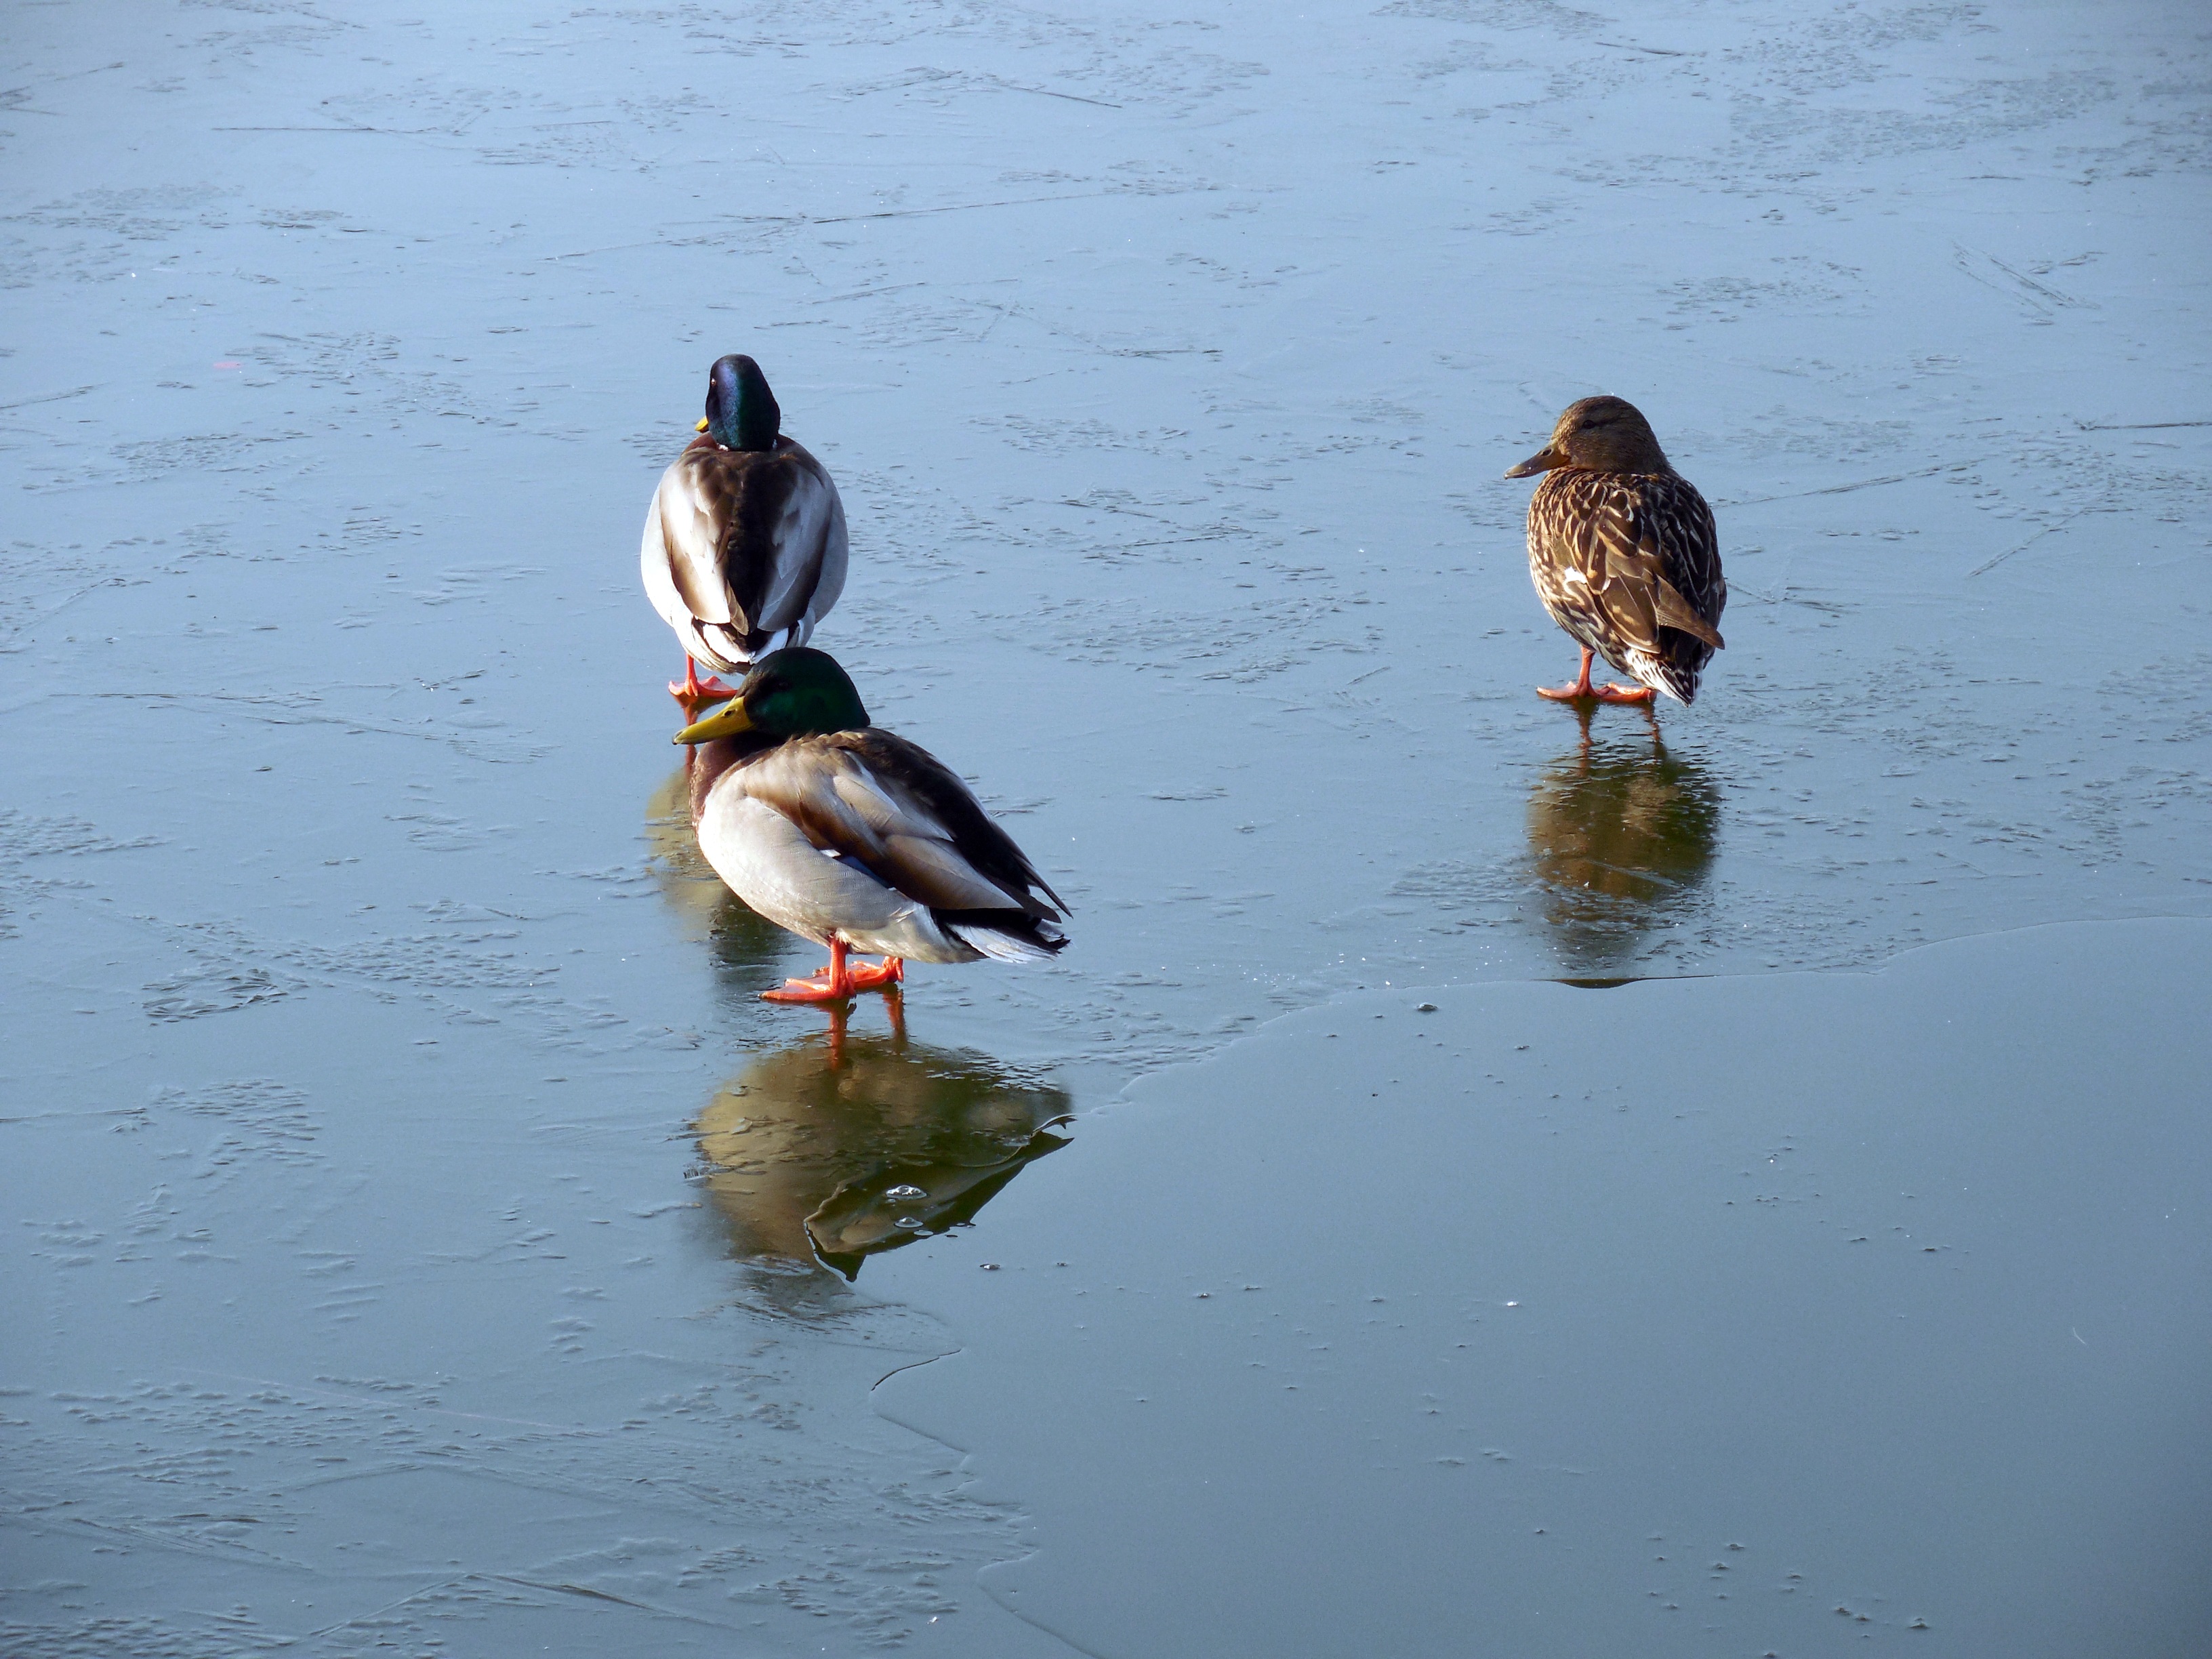
water, winter, bird, wing, lake, pond, wildlife, ice, reflection, fauna, poultry, duck, vertebrate, ducks, waterfowl, waters, water bird, mallard, mirroring, ducks geese and swans, seaduck